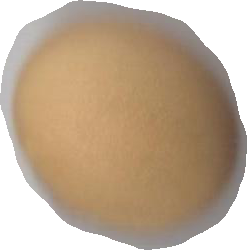
Variety: Dega